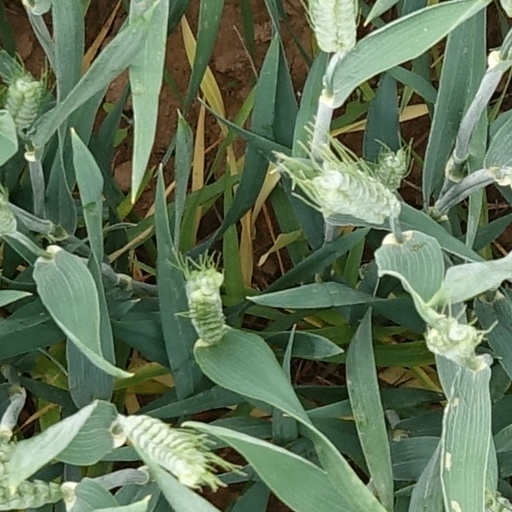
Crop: wheat